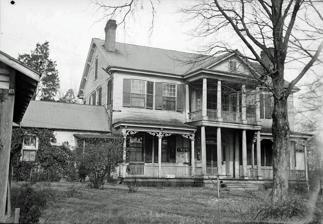
Building: George Coulter House
Country: United States of America
Year built: 1827
Historic house in Alabama, United States United States historic place George Coulter House U.S. National Register of Historic Places Alabama Register of Landmarks and Heritage Original building in 1932 Show map of Alabama Show map of the United States Location 420 S. Pine St., Florence, Alabama Coordinates 34°47′46″N 87°40′32″W / 34.79611°N 87.67556°W / 34.79611; -87.67556 Area less than one acre Built c. 1827 ( 1827 ) Architectural style Federal NRHP reference No. 82002046 Significant dates Added to NRHP January 21, 1982 Designated ARLH October 19, 1979 The George Coulter House (also known as Mapleton ) is a historic house located at 420 South Pine Street in Florence, Alabama . Description and history The house was built in about 1827 by George Coulter, a planter, lawyer, and soldier originally from Middle Tennessee . During the Civil War , the house was used as a command post by Union Army Colonel John Marshall Harlan , partially due to its location on a hillside overlooking downtown and the Tennessee River . The house was later owned by W. W. Slaton, who renovated the house in the late 1940s, adding a wing that was originally used as medical offices. The frame house is designed in Federal style, with Adamesque woodwork throughout the interior. Narrow two-level porticoes with Tuscan order columns on the north and south faces were replaced in the 1940s by porticoes with a pair of square columns and a central balcony. The original brick kitchen was formerly connected to the house via a covered breezeway which has since been enclosed. The house was listed on the Alabama Register of Landmarks and Heritage in 1979, and the National Register of Historic Places on January 21, 1982. References